Parka

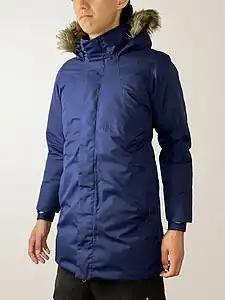
A modern down parka with faux-fur trim on the hood

A parka, like the related anorak, is a type of coat with a hood, that may be lined with fur or fake fur. Parkas and anoraks are staples of Inuit clothing, traditionally made from caribou or seal skin, for hunting and kayaking in the frigid Arctic. Some Inuit anoraks require regular coating with fish oil to retain their water resistance. Parkas are typically longer, often extending to the thighs or knees. Anoraks are usually shorter than parkas, often hip-length, and are traditionally a pull-over jacket.